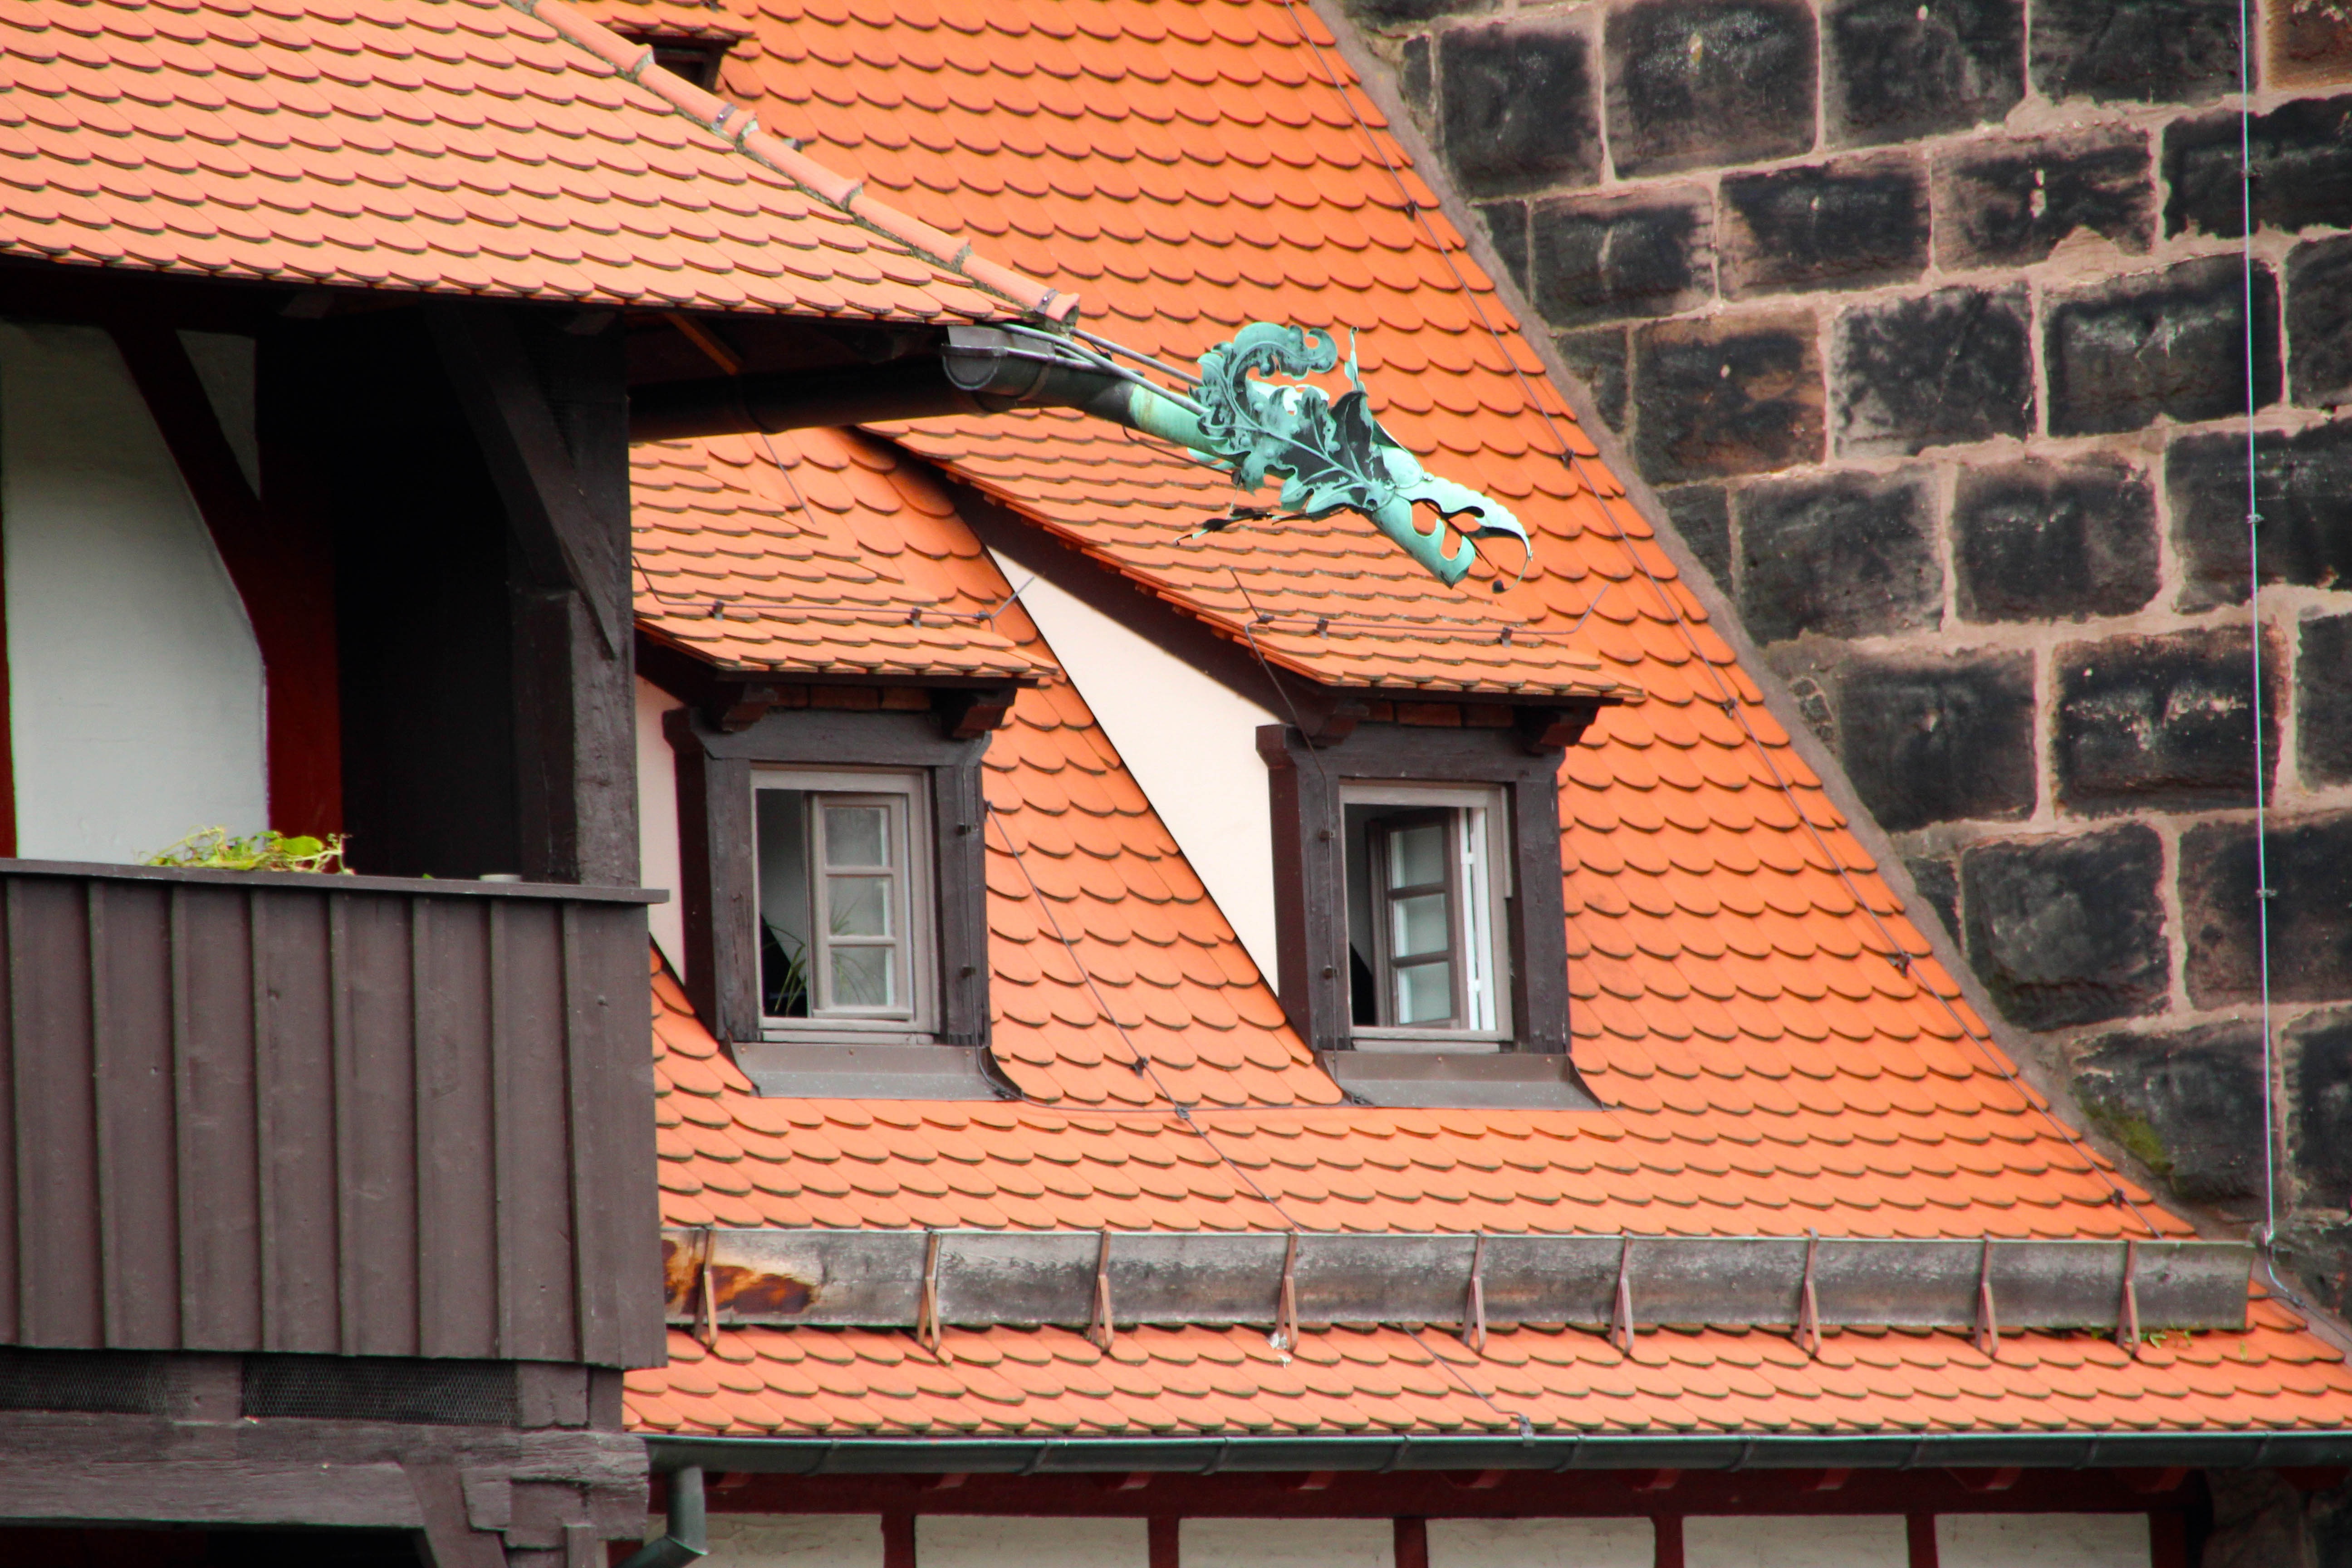
architecture, wood, house, window, roof, building, old, city, home, wall, cottage, color, facade, brick, decor, material, interior design, old town, shutters, homes, brickwork, siding, maintained, fachwerkhaus, truss, outdoor structure